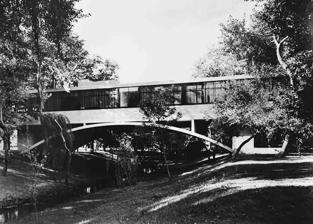
Building: Casa del Puente
Country: Unknown
Year built: 1946
Historic site in Mar del Plata, Argentina Casa del Puente Casa sobre el Arroyo in 1949 Location Matheu 3990 Mar del Plata Argentina Coordinates 38°00′31″S 57°34′25″W / 38.00861°S 57.57361°W / -38.00861; -57.57361 Built 1943–1946 Architect Amancio Williams Architectural style(s) Modern architecture The Casa del Puente (en: "Bridge House") is a house designed by the Argentine architect Amancio Williams in 1942 in the city of Mar del Plata , Argentina . The house is built over the course of a stream known as Las Chacras. It was intended to serve as the permanent residence of Williams father, Argentine musician and composer Alberto Williams . The project was originally known as Casa sobre el Arroyo (en: "House on the Stream"). The house is listed among the most famous modernist buildings of the 20th century. Architecture The house is located on a wooded parcel in the Pinos de Anchorena neighborhood, Mar del Plata, Argentina. A stream running through the terrain became the centerpiece for the original 1942 design for a modern, 9 by 27 meter (30 by 90 foot) weatherized concrete structure, which was set on an archway straddling the stream. Works began in 1943. The construction of the compound was commissioned to two local building companies, Sartora e hijos and Lemmi hnos. Williams' design looked for a fusion of modern building technology and topography , and for a non-intrusive relationship between architecture and nature. There was also an eclecticism between rationalist and traditional architectural features. The house is made of three basic segments; a curved layer for the archway, two flat layers for the house itself and another layer for the rooftop. The body of the house's weight is supported in the center by the curved layer and on the sides by bulkheads. There are two entrances to the house, each one at both ends of the bridge, which led to stairways that run parallel to the curved layer. The stairways can be seen from outside through picture windows. The main window runs 360º all around the house perimeter. Williams devised a light, aerial and see-through structure. The headroom of the house was conceived as a sound-proofing music room with a grand-piano , where Williams senior could compose music. The project included a detached garage and service room. The wooded landscape departed the picturesque concept of Mar del Plata's traditional architecture , in which nature is presented in a bucolic setting for a comprehensive merging of nature and architecture. Interiors and furnishing Williams and his wife, Delfina Gálvez Bunge, also designed the home's minimalist interiors, fashioning the interior doors, fixtures and boiserie in a workshop in situ , as well as most of the furniture. All internal divisions and screens are made of wooden panels, while the floor is paved with polish carob blocks. Williams used his expertise in engineering by outfitting the windows with motorized awnings. The lighting of the house was provided by copper lamps furnished with opaline glass lampshades. The concrete used in its construction was also chemically weatherized at the facility, so done to allow its use in the design without the need for cladding or paint, which Williams felt would take from what he described as the "honesty of the materials". History Casa del Puente in September 2012 The elder Williams had purchased a 2 hectares (4.9 acres) property in a wooded area known as Pinos de Anchorena, then in the southern outskirts of the seaside city.  Christened the Casa sobre el Arroyo ("House on the Stream") upon its completion in 1946, it was built for his father Alberto Williams - who by then had fallen ill, and thus never lived in the home. The property was home to a sister of Williams' until her death in 1966. The house was purchased by Mar del Plata's media businessman Héctor Lago Beitía in 1968 and used by a radio station, LU9 Emisora Mar del Plata, until the latter closure by the last dictatorship in 1977. The station's jingle gave the house its popular nickname: Casa del Puente ("The Bridge House"). Lago maintained the compound until his death in 1991, and it was declared a National Historic Monument in 1997. The lack of funding for its preservation, however, led the historic building to be ultimately abandoned, vandalized and gutted by fire in September 2004. The derelict house was cleaned and secured by the municipal government in 2005. Efforts to recover the landmark resumed in earnest in late 2021, and on 20 April 2023, the fully restored Casa del Puente was reopened as a museum by President Alberto Fernández . On 8 February 2024, the restoration project was awarded the World Monuments Fund award. See also Fallingwater Casa Curutchet Torre Tanque Palacio Arabe References Wikimedia Commons has media related to Casa del Puente .